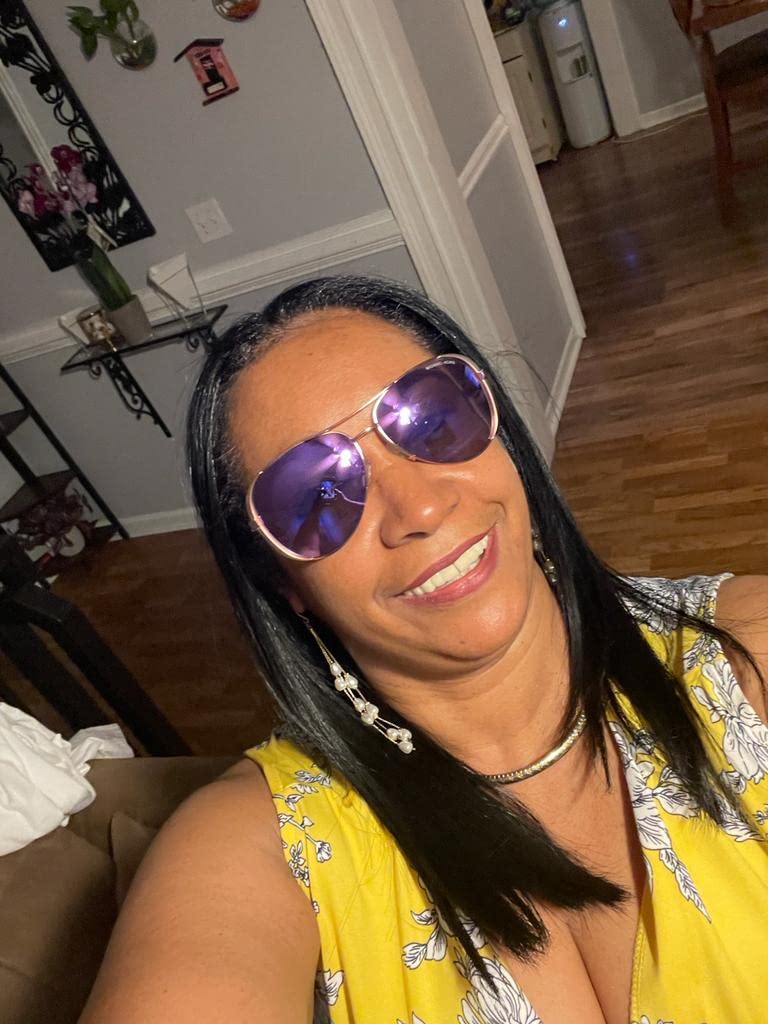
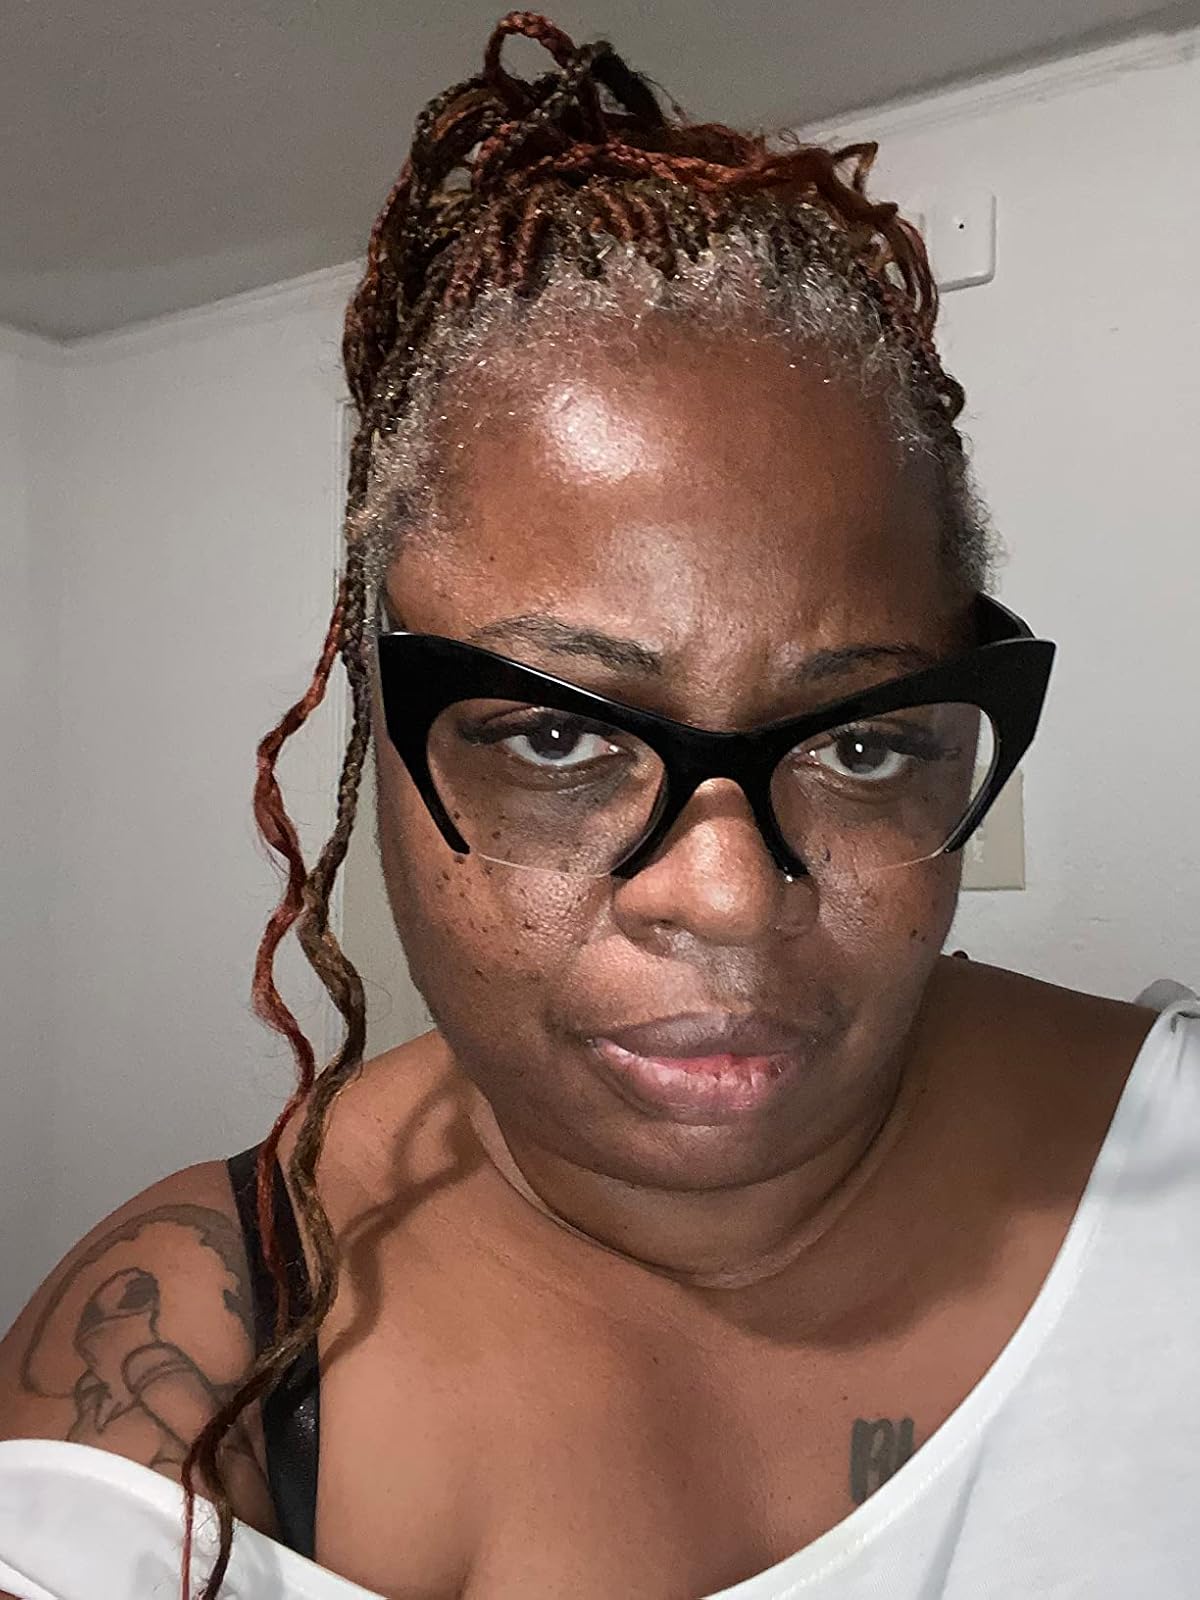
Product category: accessories_sunglasses
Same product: no